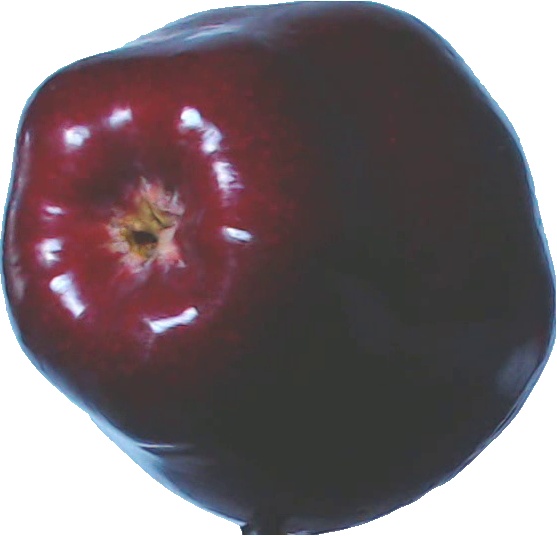
Label: apple_red_delicios_1